Benjamin Britten

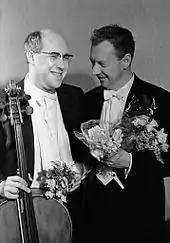
Mstislav Rostropovich and Britten, 1964

Unlike many leading English composers, Britten was not known as a teacher, but in 1949 he accepted his only private pupil, Arthur Oldham, who studied with him for three years. Oldham made himself useful, acting as musical assistant and arranging "Variations on a Theme by Frank Bridge" for full orchestra for the Frederick Ashton ballet "Le Rêve de Léonor" (1949), but he later described the teacher–pupil relationship as "beneficial five per cent to [Britten] and ninety-five per cent to me!"